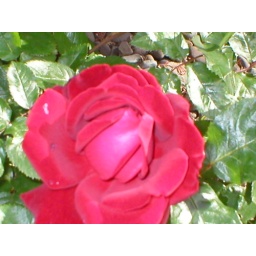
Took some pictures for my mother of the roses blooming in our flower gardens!